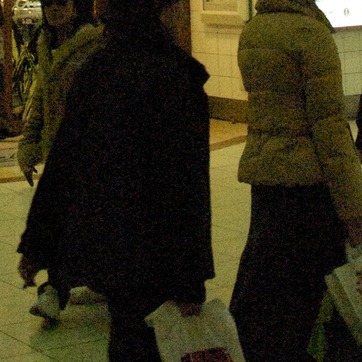
Material: fabric